Luke Wood

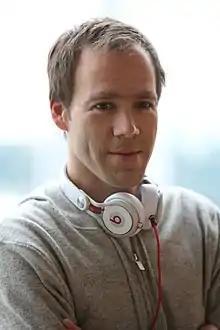

Luke Wood is an American music executive and musician, known as being the president of both Beats Electronics from 2012 to 2020 and DGC Records from 2007 to 2010. He was also a guitarist for the 1990s alt-rock bands Sammy and Girls Against Boys.